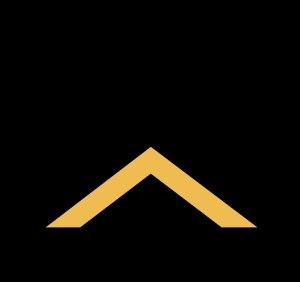
Le caporal est un grade militaire utilisé dans les forces armées mais également dans d'autres institutions comme les pompiers ou la protection civile.